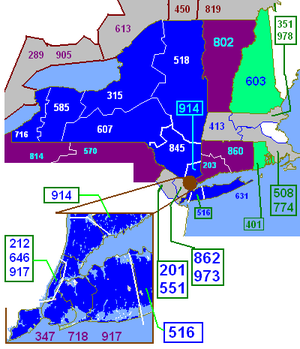
L'indicatif régional 607 est l'un des multiples indicatifs téléphoniques régionaux de l'État de New York aux États-Unis.
L'indicatif régional 585 est l'un des multiples indicatifs téléphoniques régionaux de l'État de New York aux États-Unis.
L'indicatif régional 716 est l'un des multiples indicatifs téléphoniques régionaux de l'État de New York aux États-Unis.